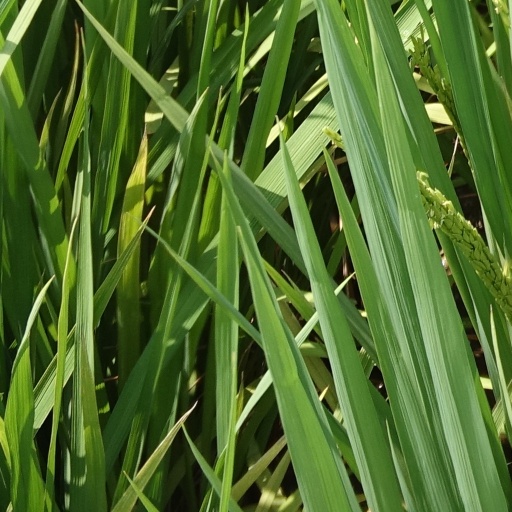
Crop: rice